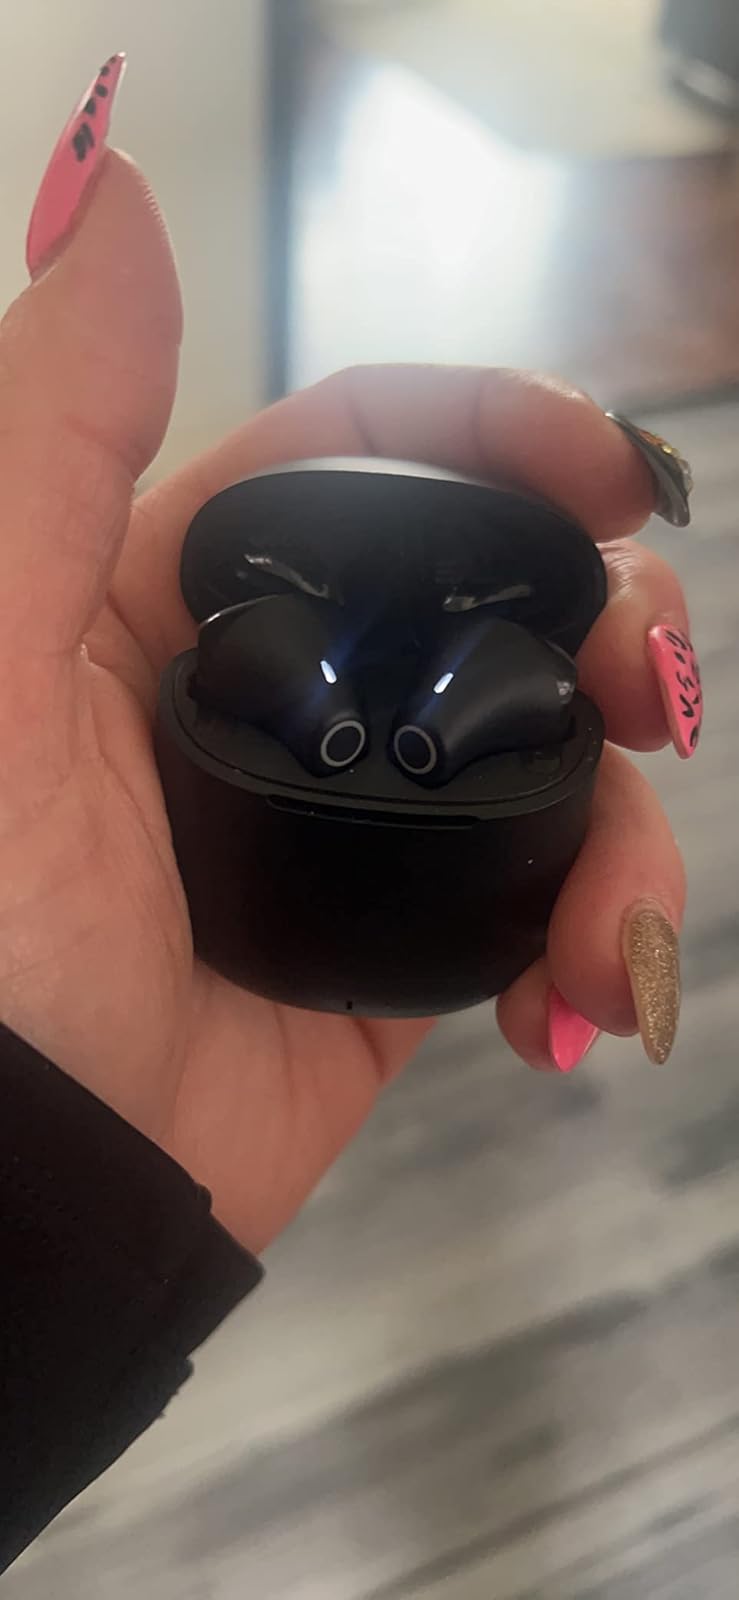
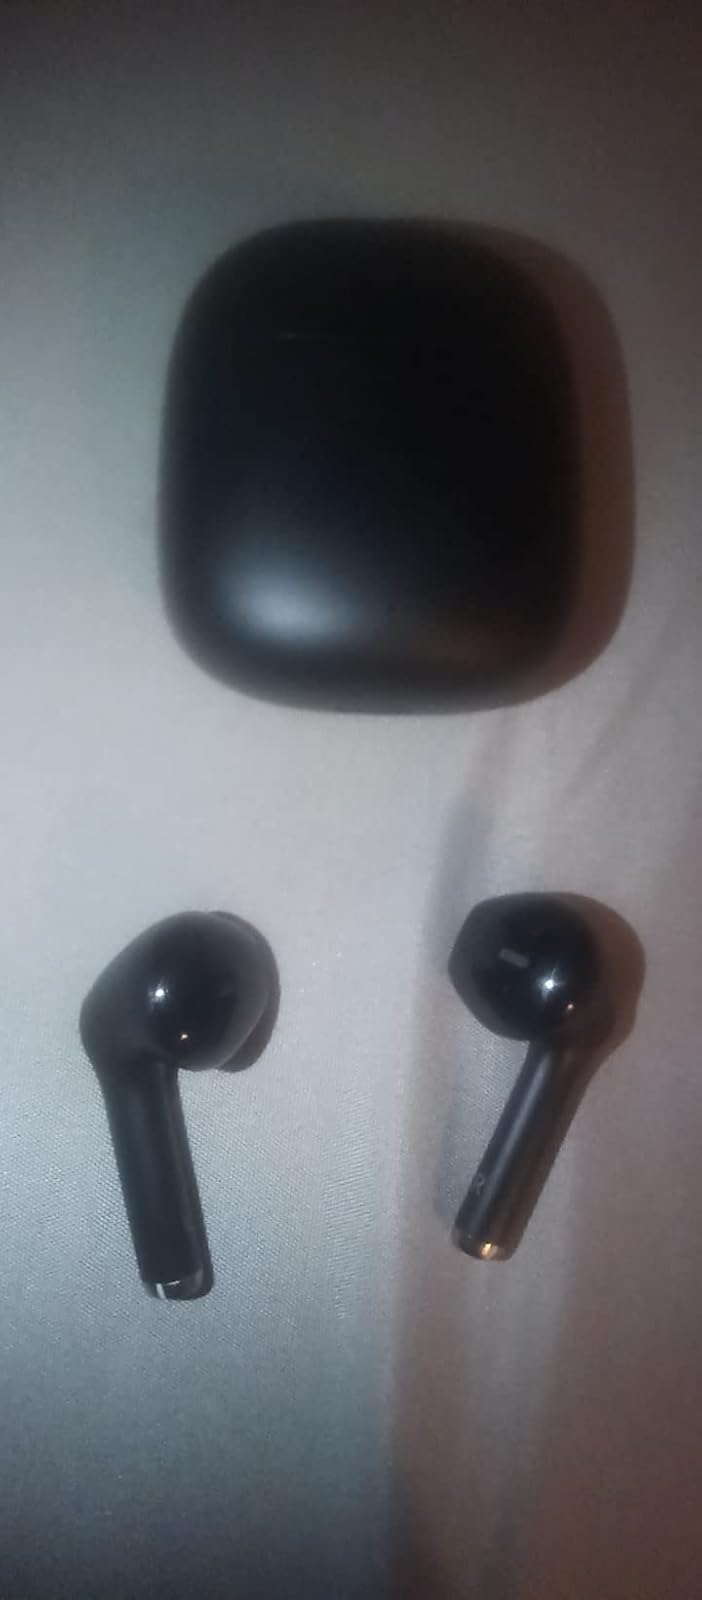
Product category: earbuds
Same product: yes